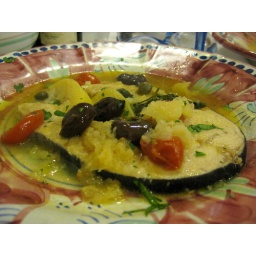
Some kind off very overcooked white fish in weak sauce